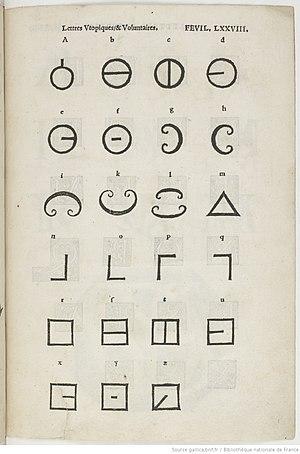
Page du Champ fleury de Geoffroy Tory où il a dessiné des «
L'Utopie est un ouvrage de Thomas More écrit en latin et publié en 1516. Thomas Morus fut un juriste, historien, philosophe, humaniste et homme politique anglais.